George Koltanowski

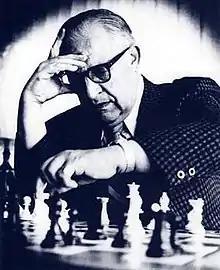
Koltanowski

George Koltanowski (also "Georges"; 17 September 1903 – 5 February 2000) was a Belgian-born American chess player, promoter, and writer. He was informally known as "Kolty". Koltanowski set the world's blindfold record on 20 September 1937, in Edinburgh, by playing 34 chess games simultaneously while blindfolded, making headline news around the world. He also set a record in 1960 for playing 56 consecutive blindfold games at ten seconds per move.